Resistance movement in Auschwitz

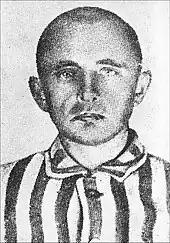
Stanisław Dubois, of the Polish Socialist Party, an organizer of one of the resistance groups in Auschwitz

By the end of 1942, with the camp now housing prisoners from all across Europe, other resistance cells appeared, usually formed along national and ethnic lines. In addition to a Jewish resistance group, there existed Czech, Russian, Yugoslav, French, Austrian and German ones, mostly with a leftist or socialist political bent. An international organization, Kampfgruppe Auschwitz (Auschwitz Combat Group), was created in 1943. In 1944, together with the Home Army, the Kampfgruppe set up an overall Auschwitz Military Council to coordinate resistance.